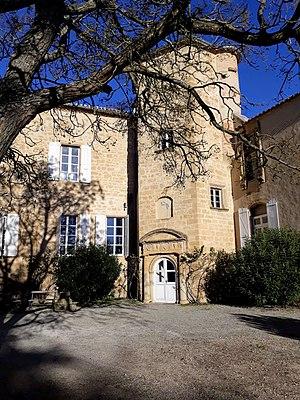
Façade Nord-Est du château d'Airoux
Le château d'Airoux est un château situé à Airoux, en France.